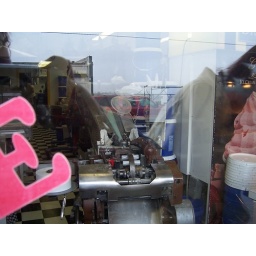
The taffy machine in a shop window on the historic bayfront in Newport, Oregon.